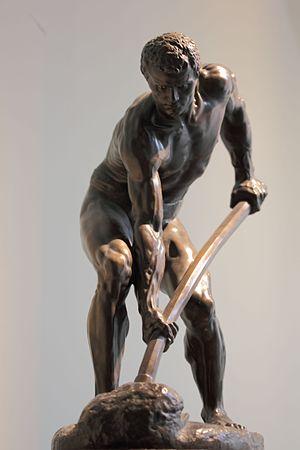
La grève de Draveil et de Villeneuve-Saint-Georges, dans le département de Seine-et-Oise, commence le 2 mai 1908, sous le cabinet Clemenceau. Plusieurs grévistes sont tués pendant les manifestations qui se déroulent jusqu'au 30 juillet 1908, suscitant de vives critiques du cabinet Clemenceau par les socialistes.
Alfred Boucher, né le 23 septembre 1850 à Bouy-sur-Orvin et mort à Aix-les-Bains le 18 août 1934, est un sculpteur et peintre français. Il jouit de son vivant d'une grande reconnaissance et obtint de nombreuses commandes publiques. Il fut le professeur de Camille Claudel et le fondateur de la cité d'artistes La Ruche à Paris.